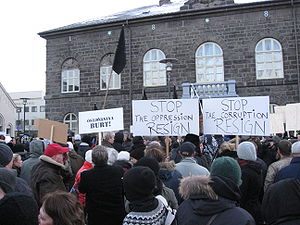
Islands historie / Det selvstændige Island (1918-) / Island efter den kolde krig (siden 1991) / ALCOA-skandalen og finanskrisen i 2008
Under finanskrisen opstod der i 2008 store folkelige protester på Austurvöllur. Demonstranter bar sorte flag og plakater med budskaber på engelsk.
Islands historie er anderledes end historien i det øvrige Norden. Lige fra den første tid kender man enkeltpersoner, deres navne og slægtsforhold samt præcise årstal. Blandt de ældst kendte bøger skrevet på Island er Sagaerne, som beretter om landets historie. Der er få lande, som har en så rig dokumentation af deres tidligste historie som Island.